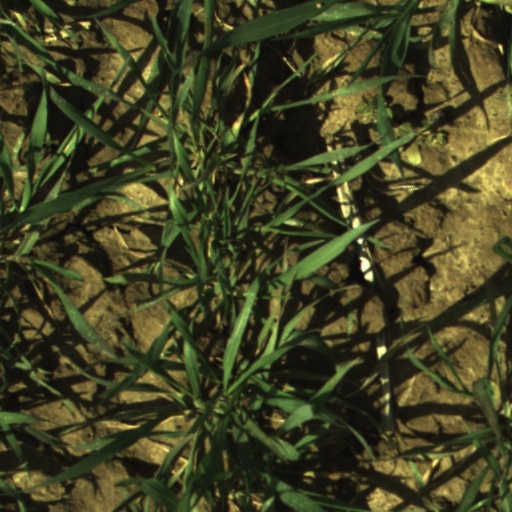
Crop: wheat